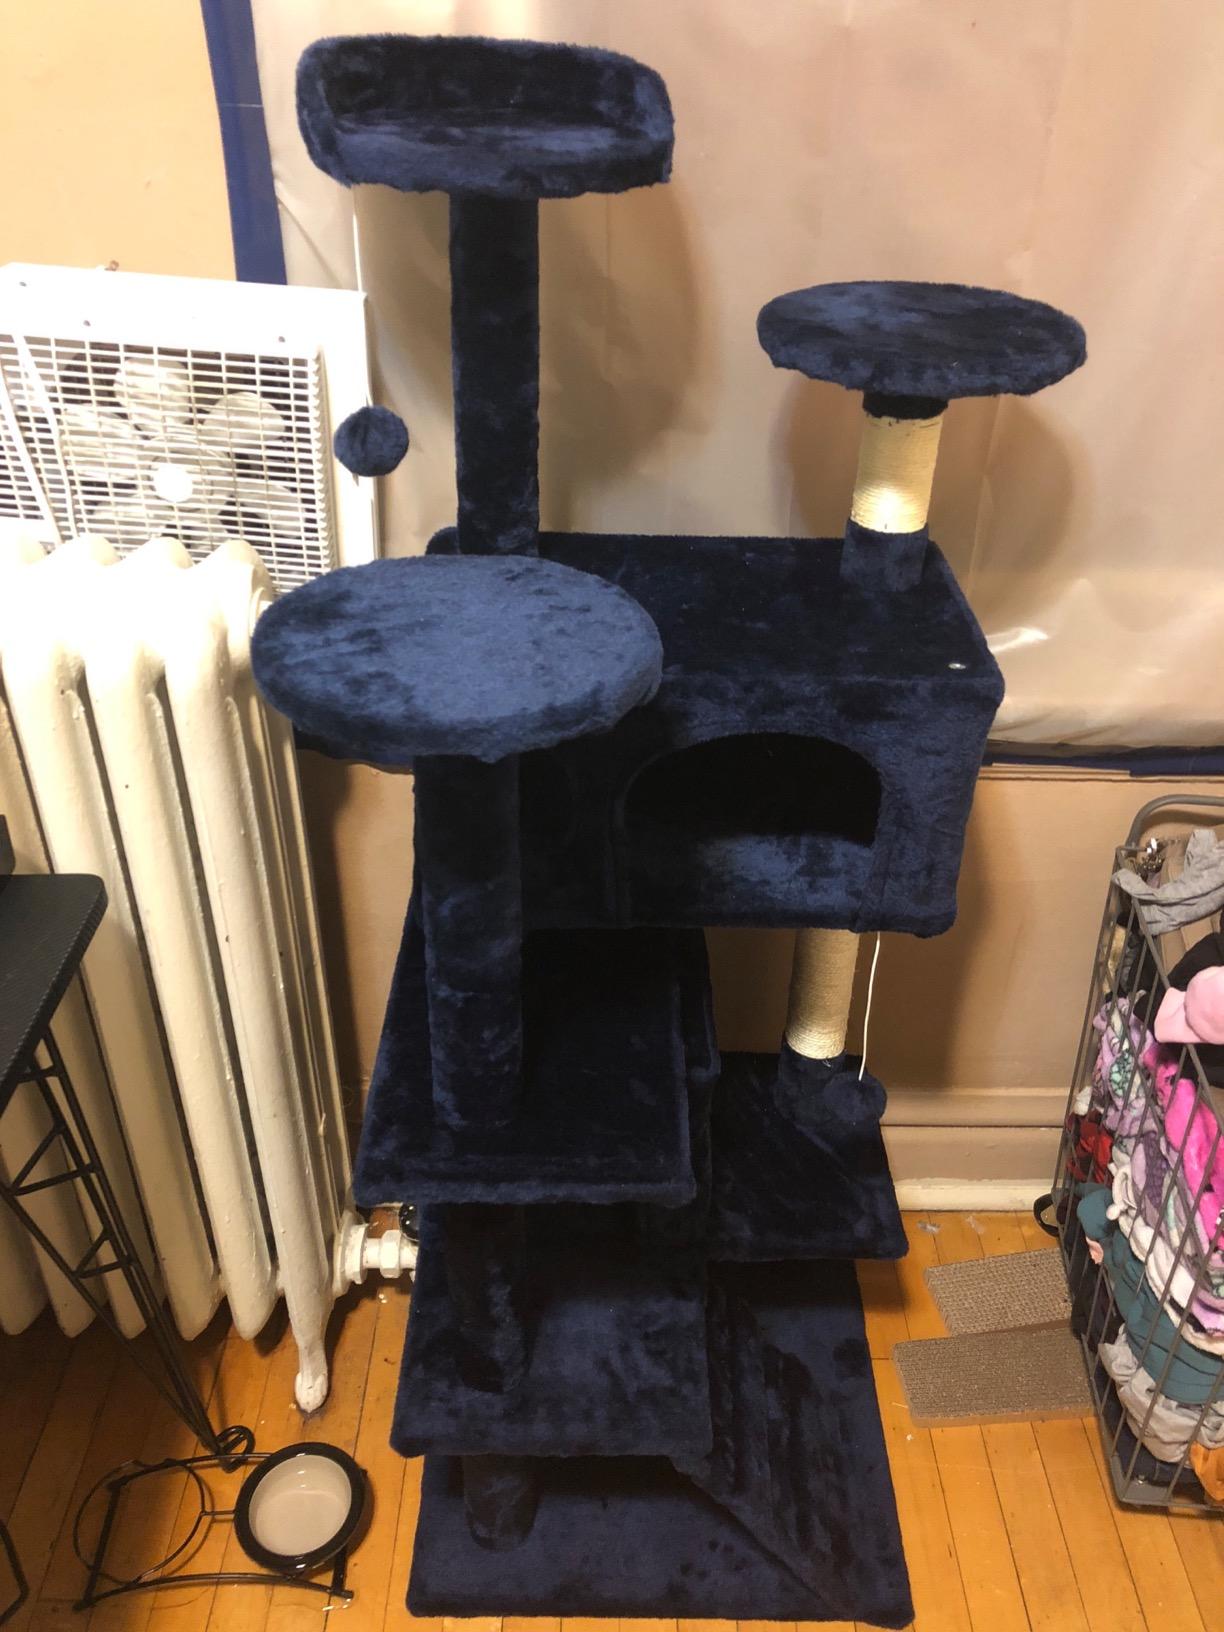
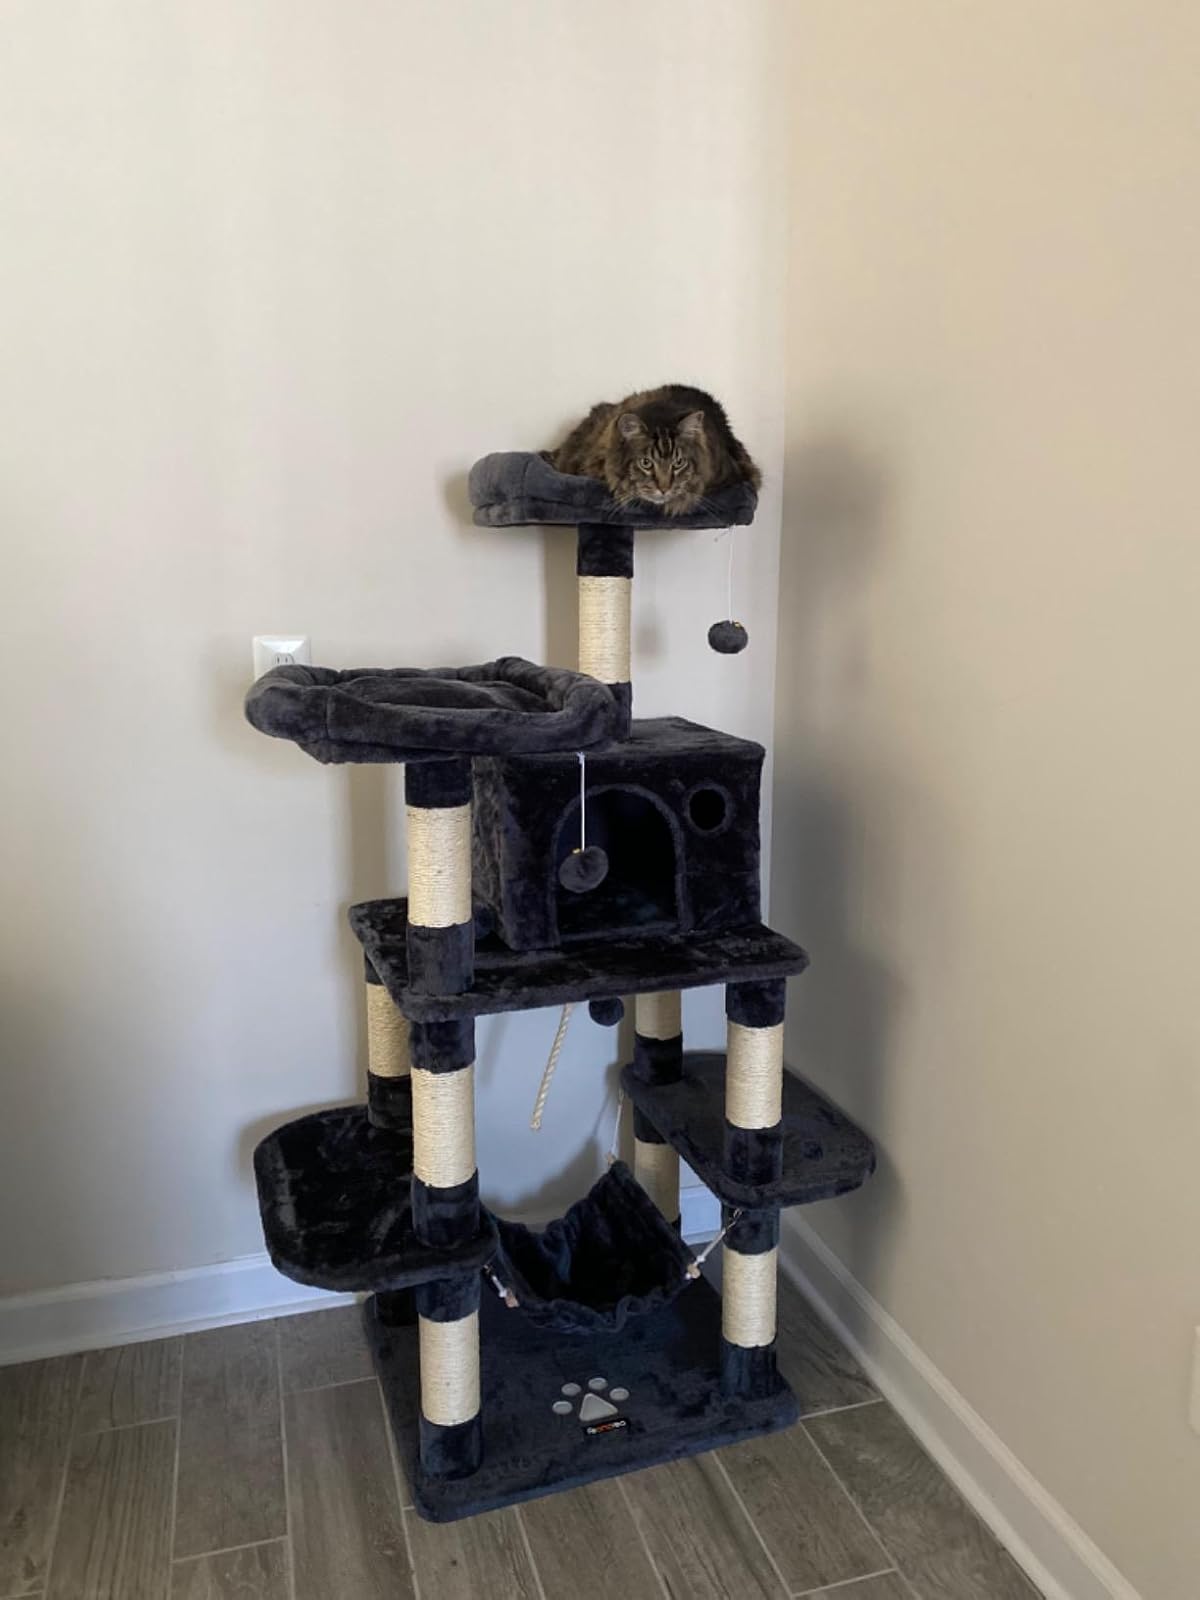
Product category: items_cat tree
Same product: no